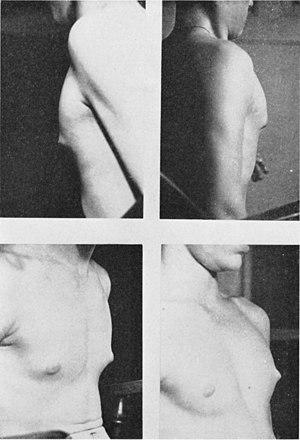
Gynécomastie bénigne d'un garçon en pleine puberté
La gynécomastie est le développement excessif des glandes mammaires chez l'homme. Elle peut toucher un sein ou les deux.